Hélio Castroneves

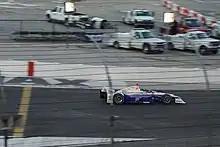
Castroneves driving in the 2017 Rainguard Water Sealers 600

For the 2015 season, his Penske car was fitted with Chevrolet's updated aerodynamic package. Castroneves achieved consecutive second places in the Indy Grand Prix of Louisiana and the Grand Prix of Long Beach and two pole positions. During practice for the Indianapolis 500, he lost control of his car in the first turn, and struck the barrier, flipping his car over 180 degrees and landing upside down. He started fifth and ran consistently within the top five but finished seventh. The rest of the season saw Castroneves achieve consecutive third places in the Firestone 600 and the Honda Indy Toronto and was second in the ABC Supply Wisconsin 250 along with two more pole positions for fourth overall with 453 points.